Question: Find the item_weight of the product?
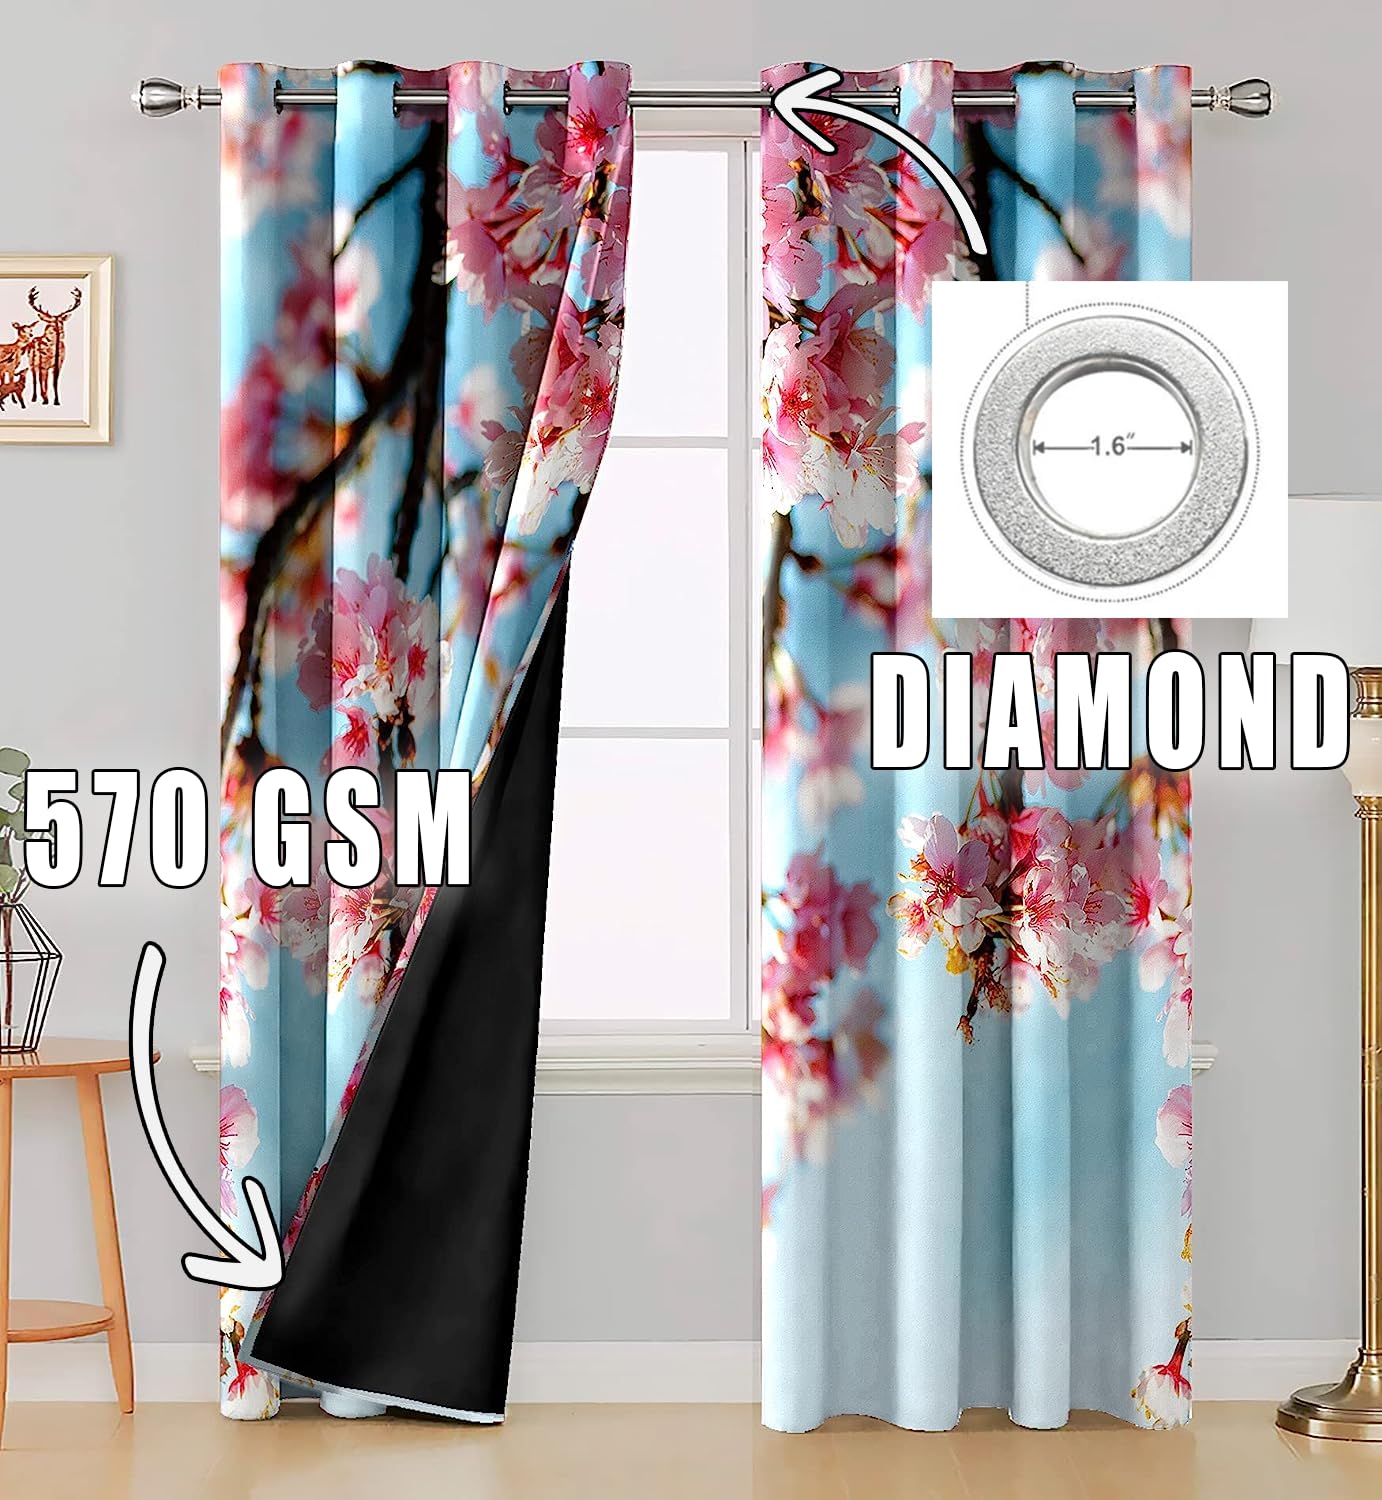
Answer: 570.0 gram